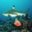
Label: shark